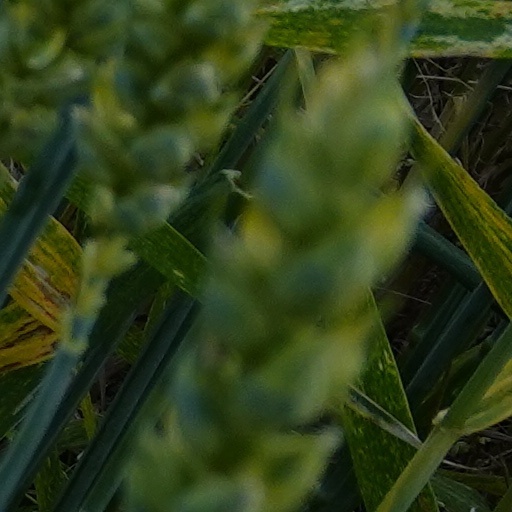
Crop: wheat